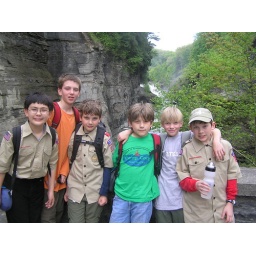
Peter Crris Ben Tristan Tim Jared on bridge over river